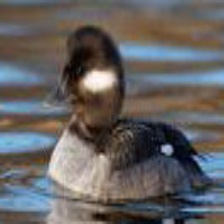
Species: BUFFLEHEAD
Scientific name: BUCEPHALA ALBEOLA
ImageNet parent category: drake